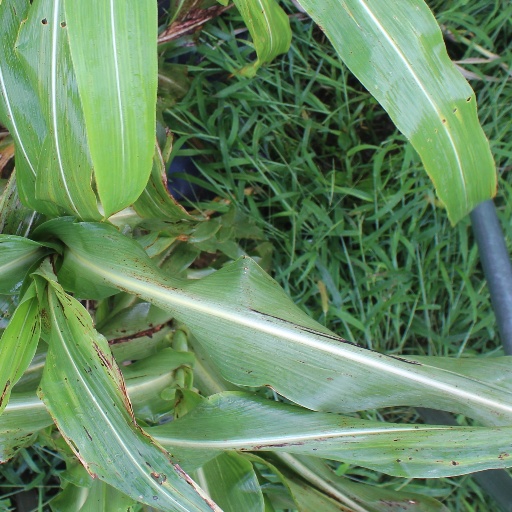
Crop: sorghum